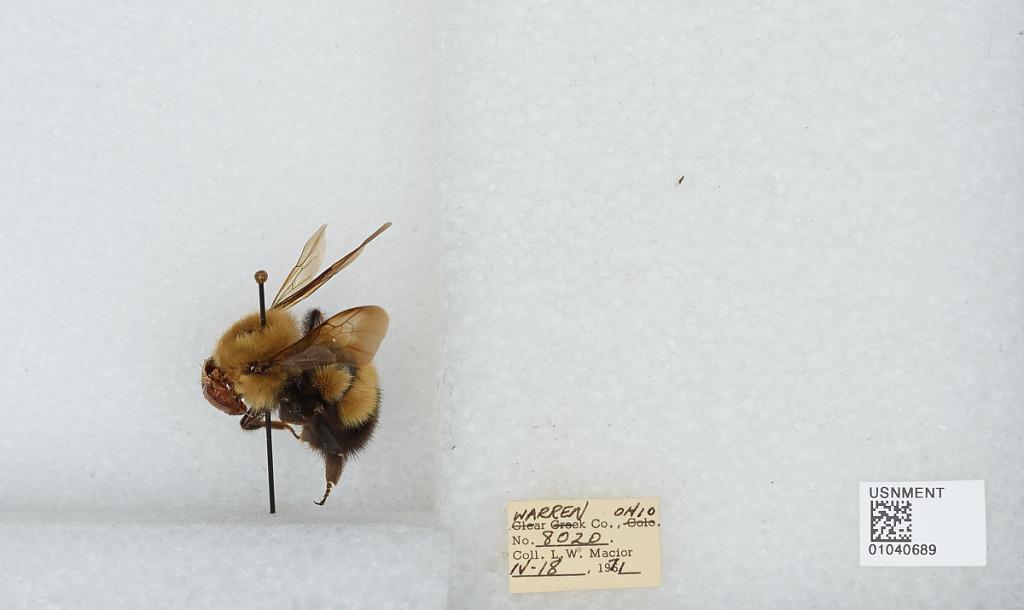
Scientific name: Bombus (Pyrobombus) perplexus Cresson
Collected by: L. Macior
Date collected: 1971-4-18
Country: United States
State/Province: Ohio
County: Warren
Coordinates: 39.4242, -84.1856